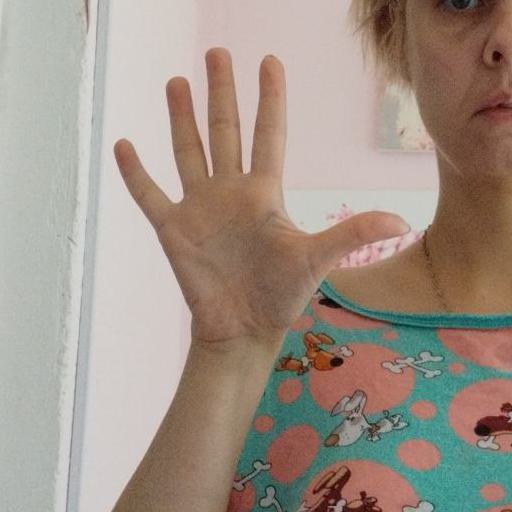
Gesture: palm